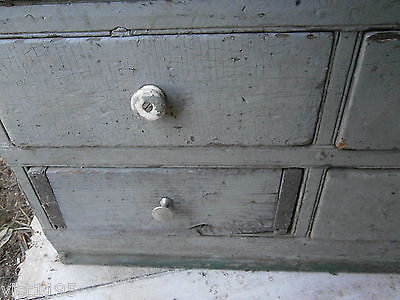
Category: cabinet